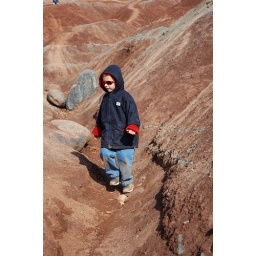
Kids running around the red shale hills